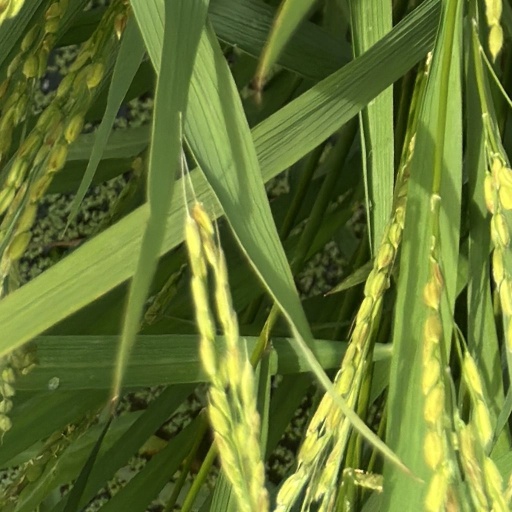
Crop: rice